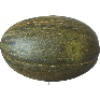
Label: Melon Piel de Sapo 1